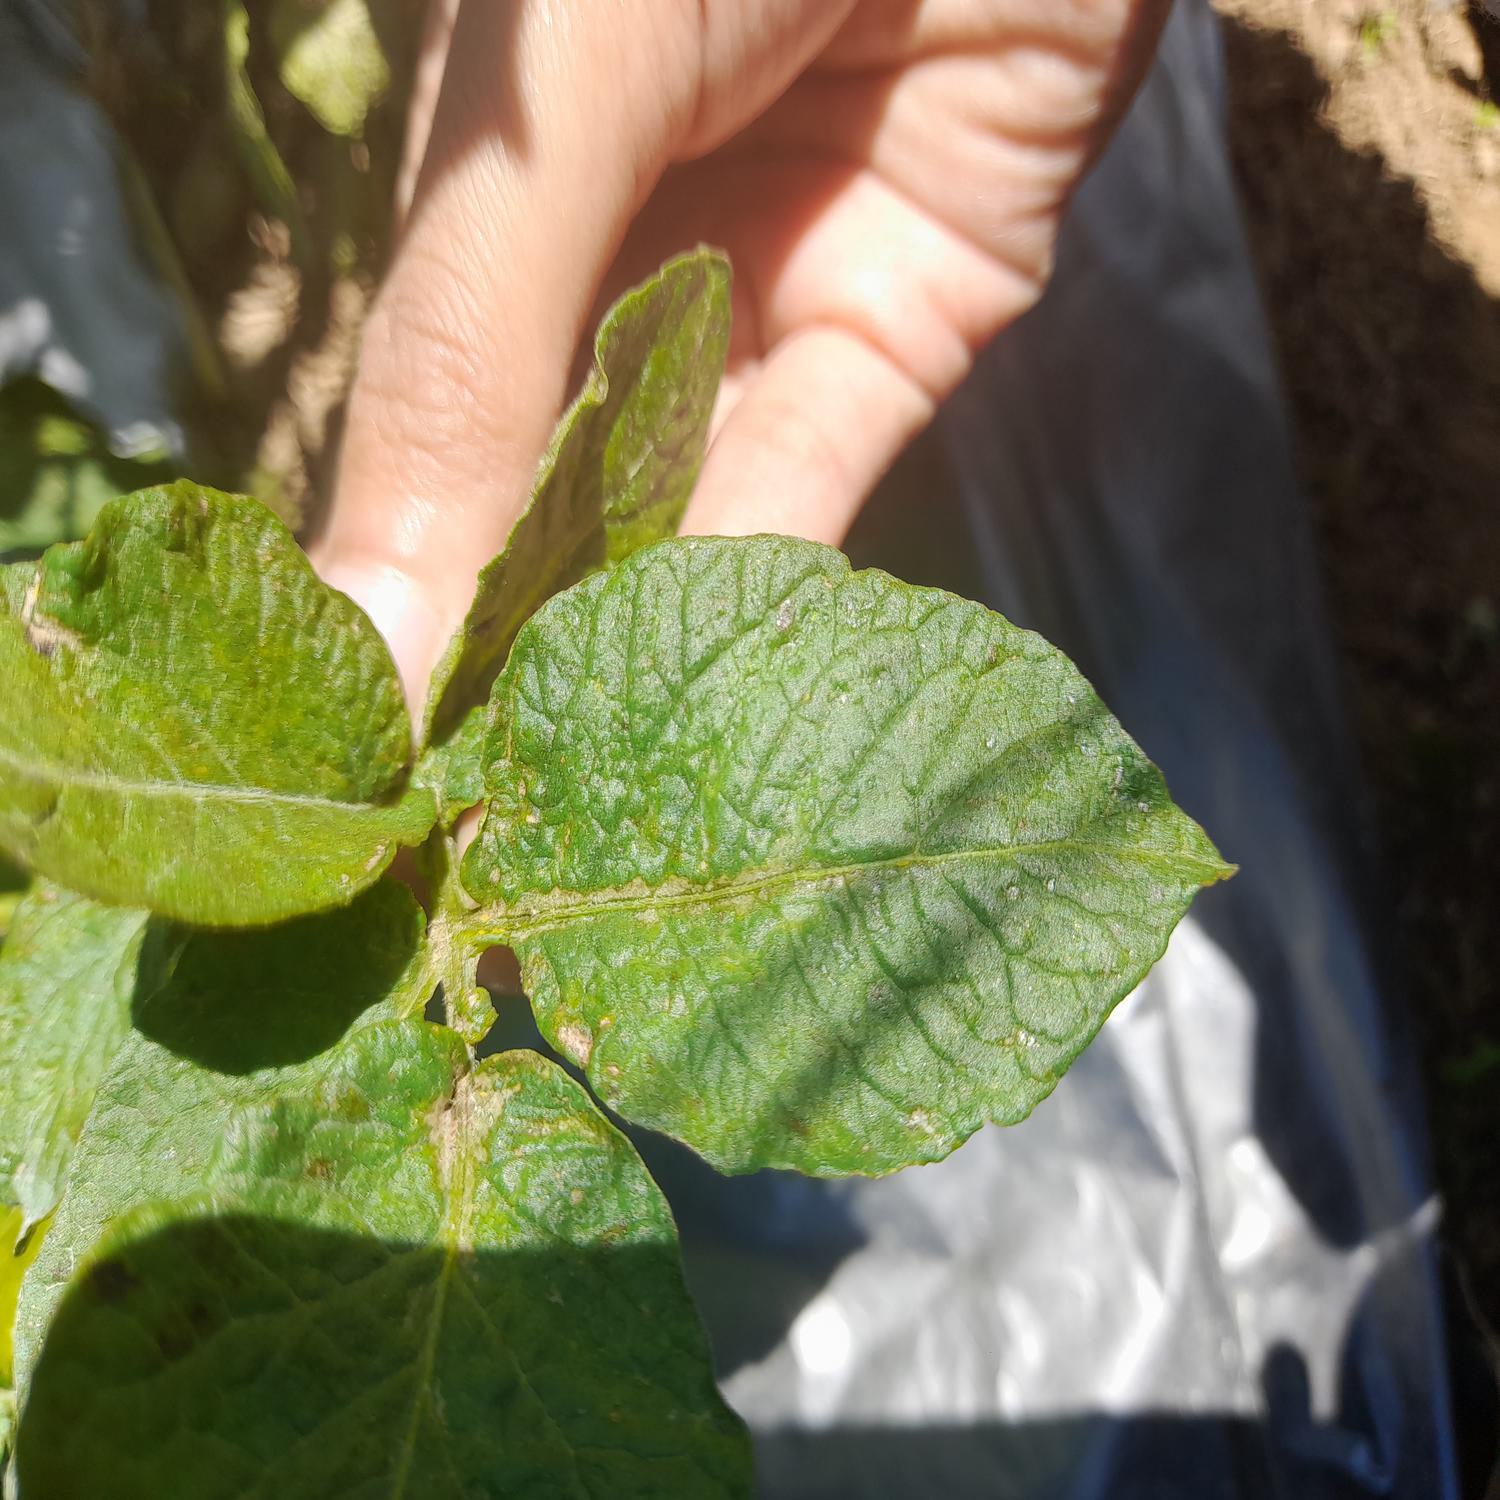
Etiqueta: Virus